Electrick Children

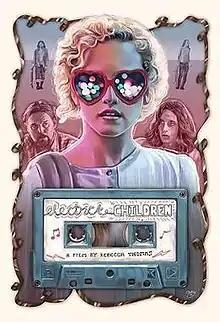
UK release poster

Electrick Children is a 2012 American independent coming of age film written and directed by Rebecca Thomas and starring Julia Garner, Rory Culkin, and Liam Aiken. Garner plays Rachel, a 15-year-old girl from a fundamentalist Mormon community in Utah. After learning that she is pregnant, she believes she has conceived miraculously through listening to a song on a cassette tape.